Handsworth Wood railway station

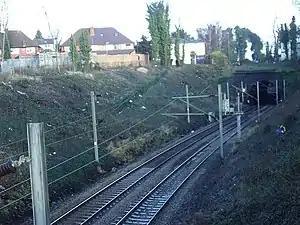
The site in 2010

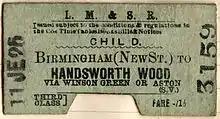
1925 LMS Birmingham to Handsworth Wood Third Class Child Railway Ticket

Handsworth Wood railway station was a railway station in Handsworth Wood, Birmingham, England. It was found on the London and North Western Railway link between the Chase Line and the West Coast Main Line. The station operated between 1896 and 1941, and like neighbouring station Soho Road, closed during the Second World War, as a result of decreasing use by passengers who possibly found the new 16 bus route more convenient.